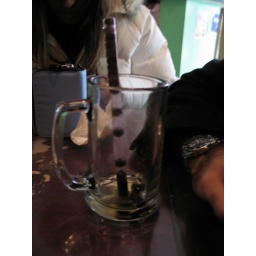
Tapioca balls are being held prisoner within a cylinder of plastic